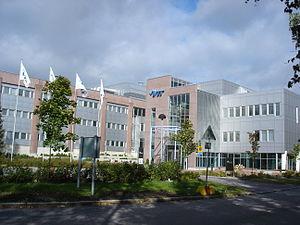
Hervanta est un quartier situé à 15 minutes du centre de Tampere en Finlande.